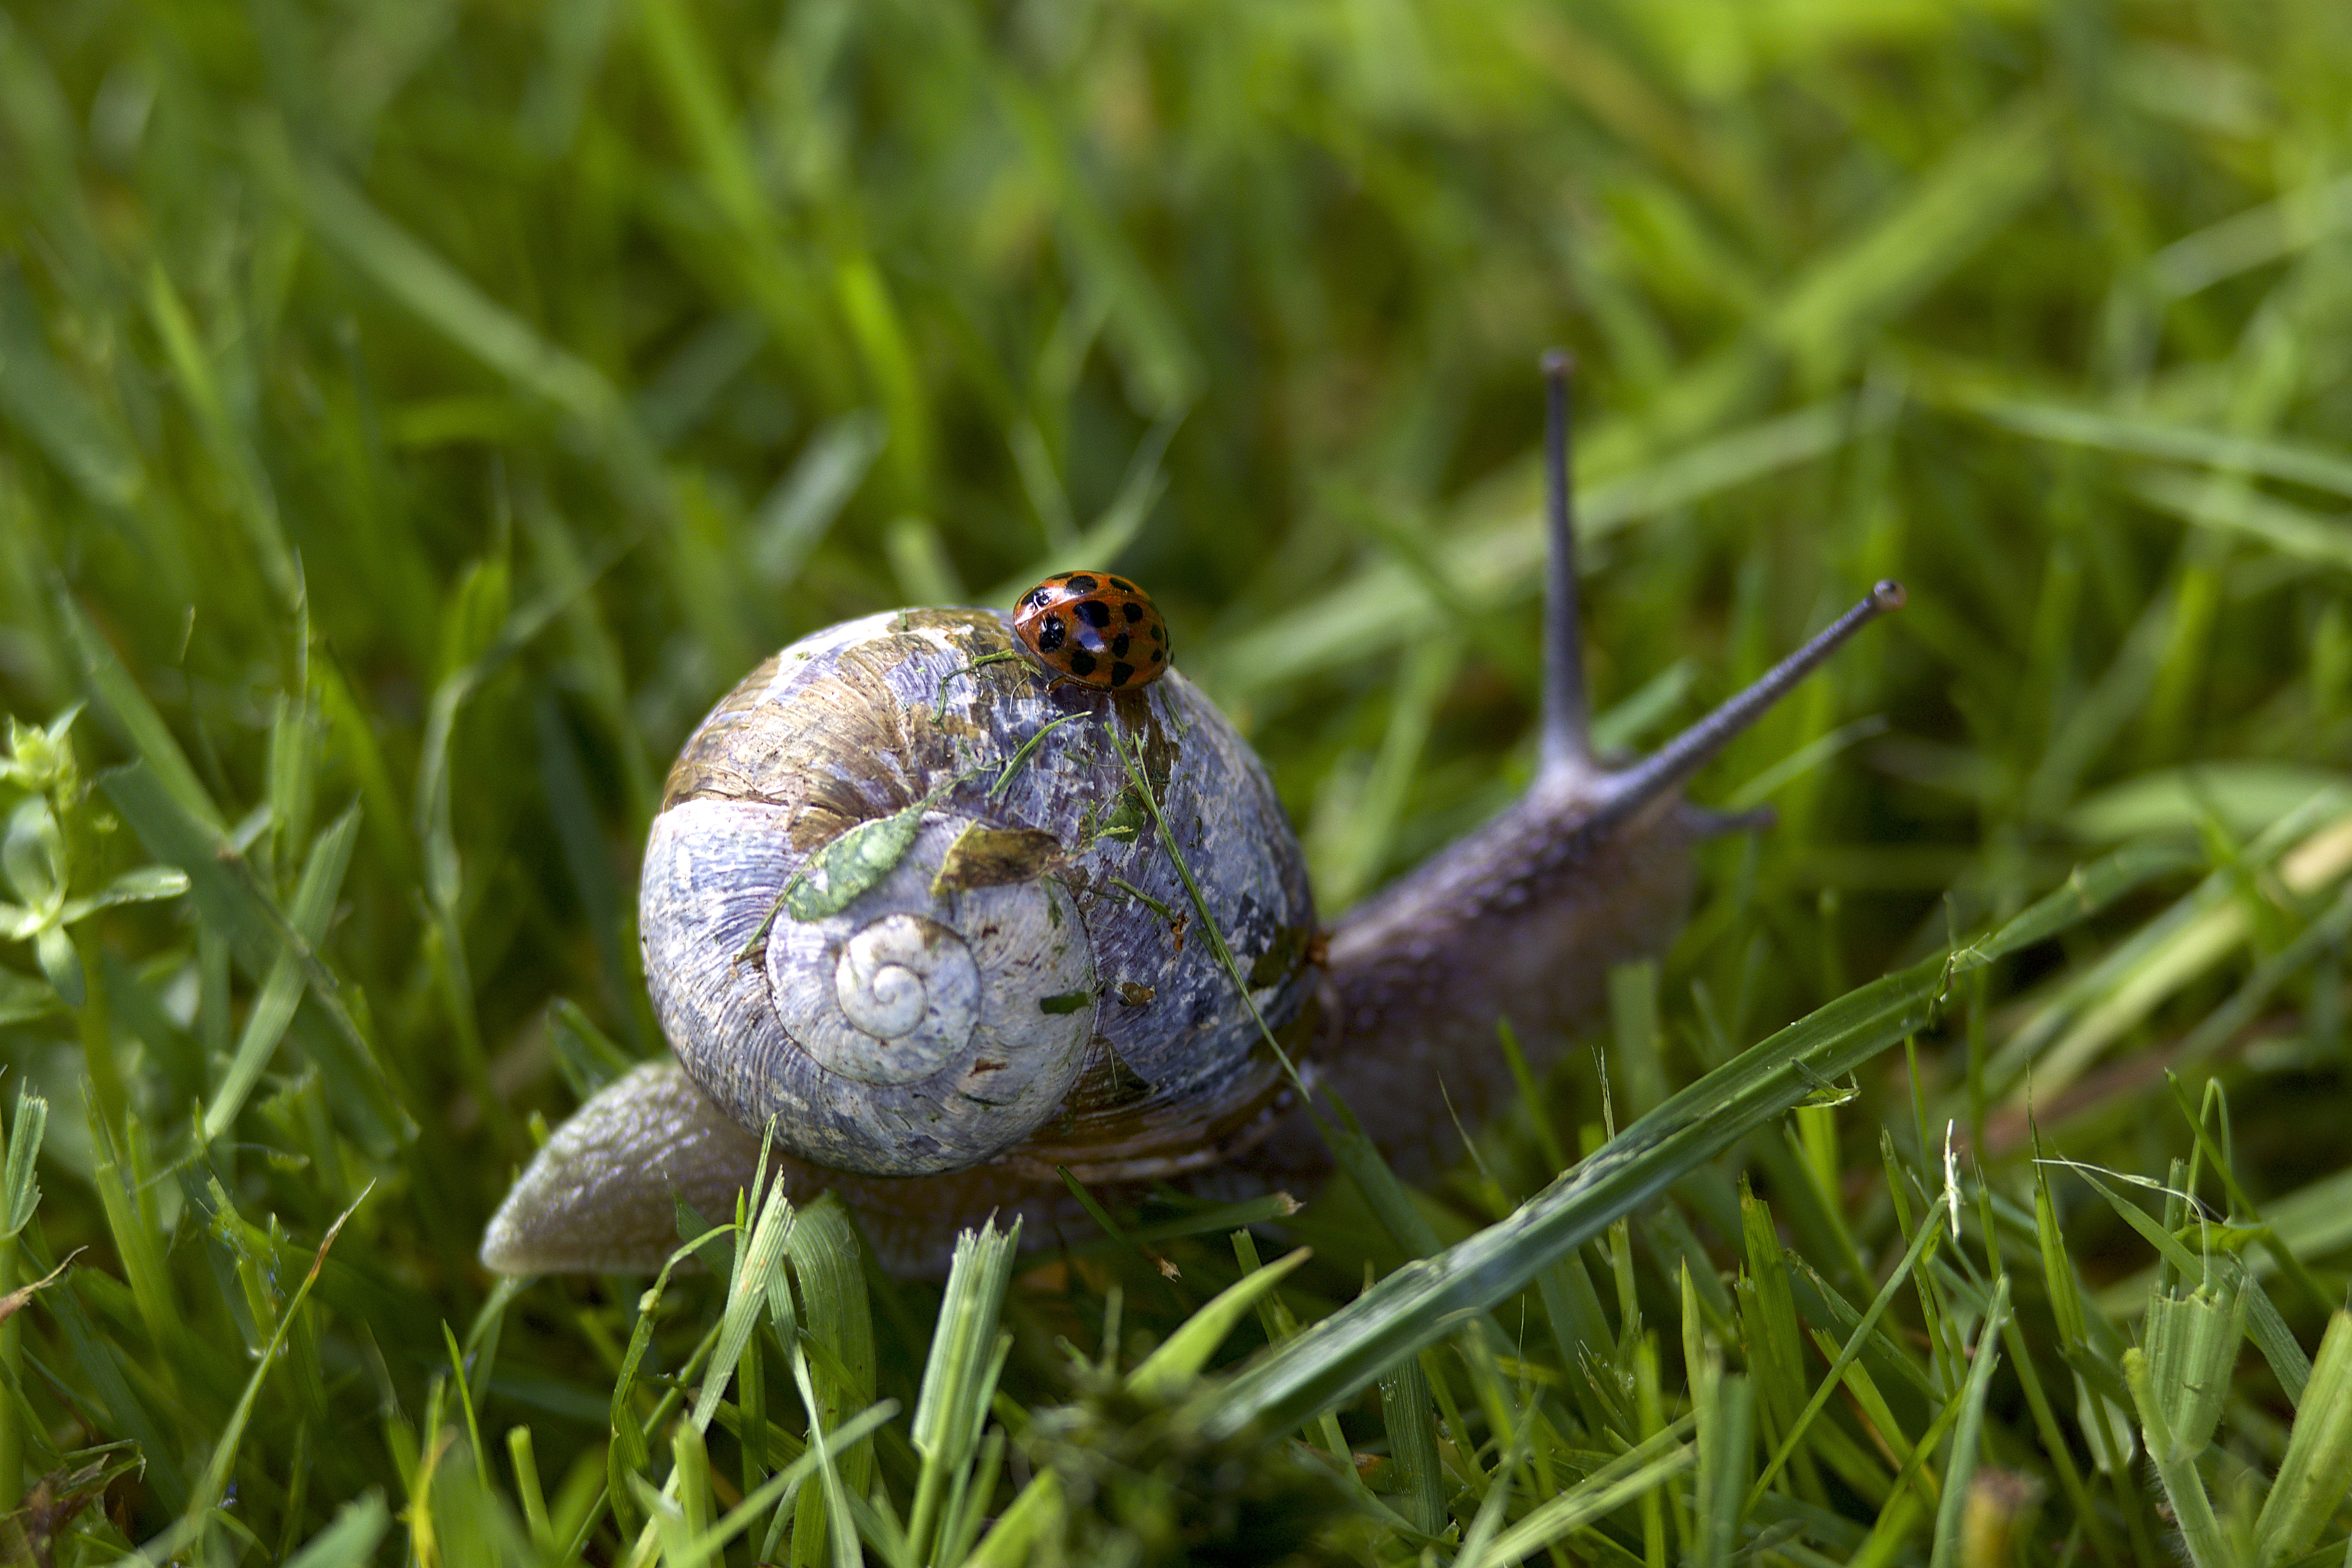
terrestrial animal, grass, organism, plant, macro photography, wildlife